Lake Way

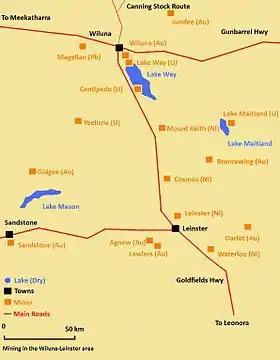
Mining in the Wiluna-Leinster area.

The six-year Western Australian ban on uranium mining was lifted in 2008, after the 2008 state elections, which saw the Australian Labor Party replaced in government by the Liberal Party of Australia. Two uranium mining projects in the state were expected to begin production by 2012-13, the UO Lake Maitland project, located at Lake Maitland, pursued by Mega Uranium, and the UO Centipede–Lake Way project undertaken by Toro Energy.